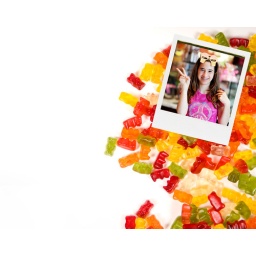
Pages in a sign in book that I made for a Bat Mitzvah. Polaroid frame compliments of Trish McCoy! -Thanks Trish!